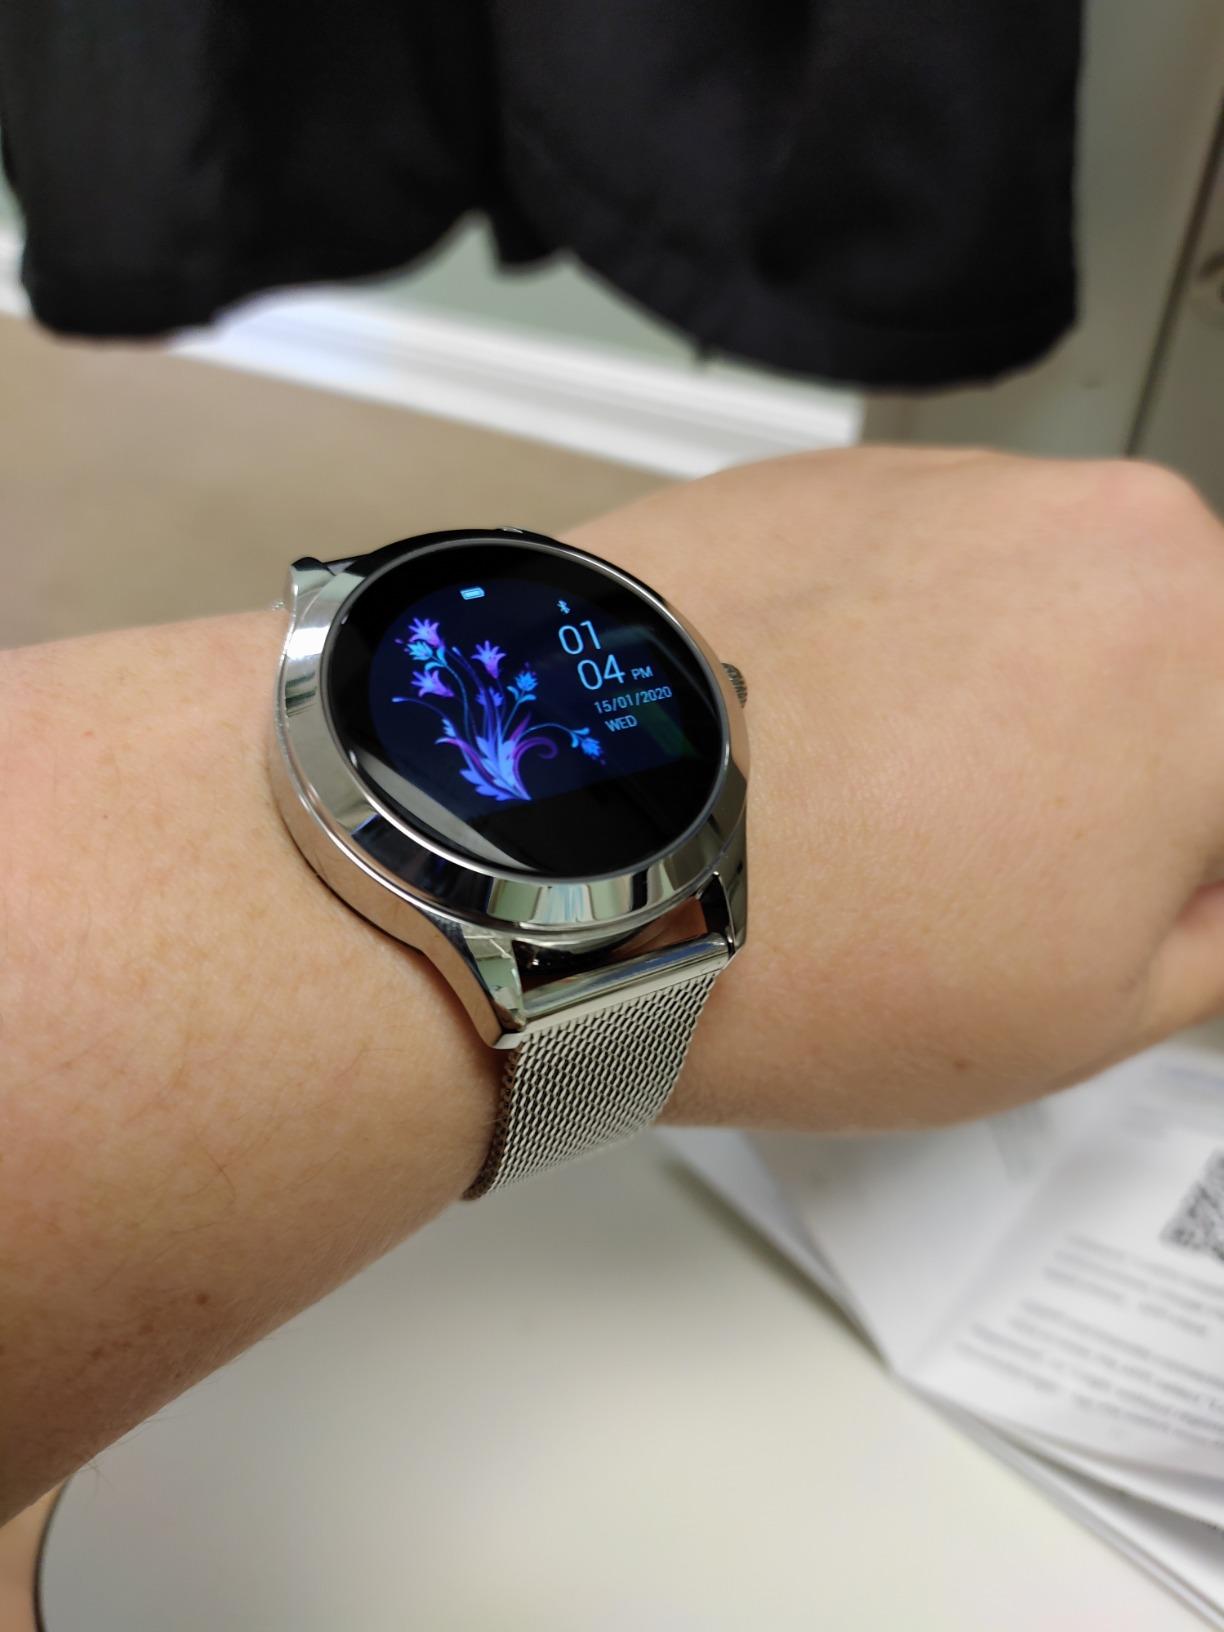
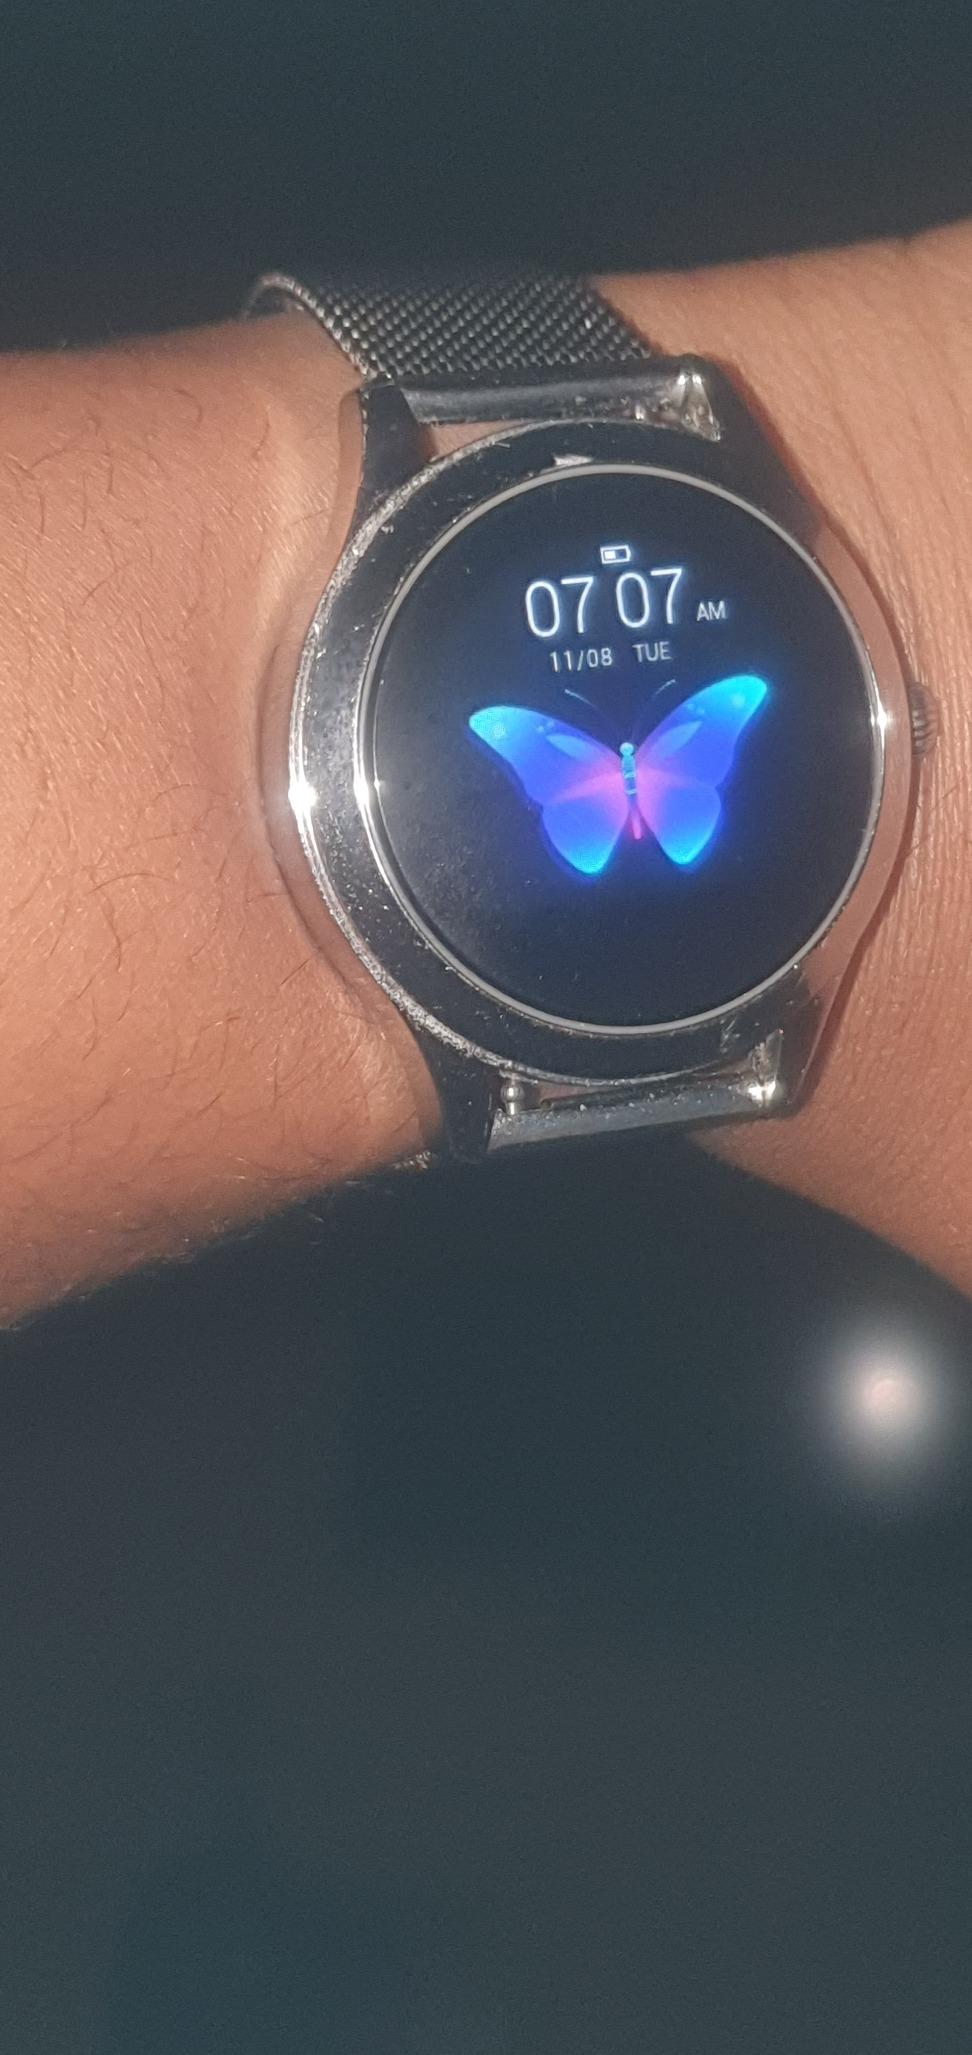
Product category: smartwatch
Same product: yes